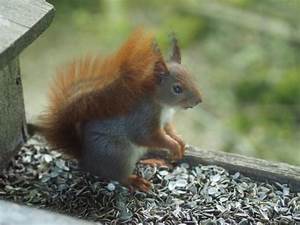
Label: scoiattolo